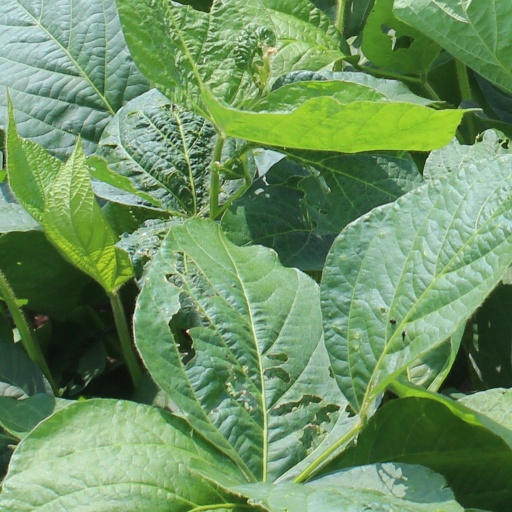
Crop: soybean